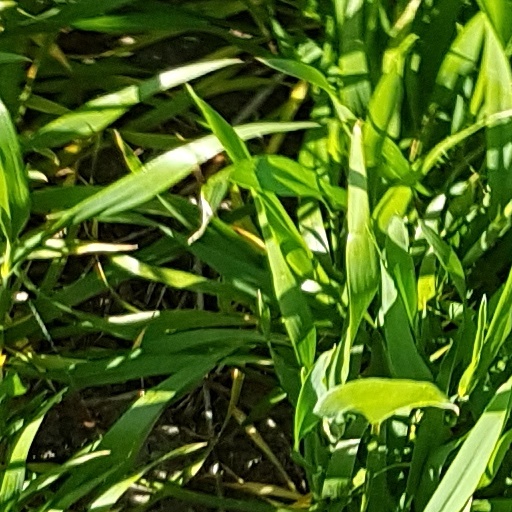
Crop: wheat